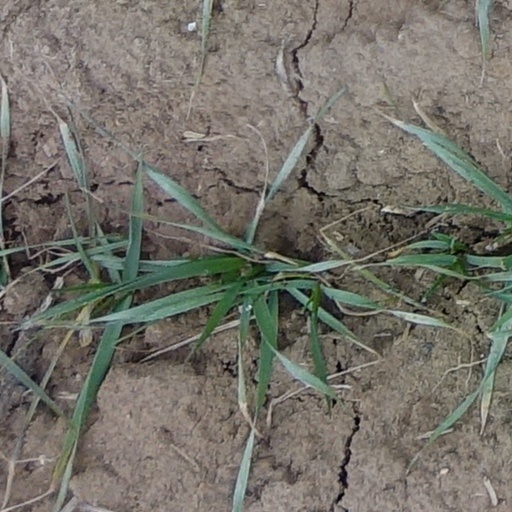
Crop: wheat